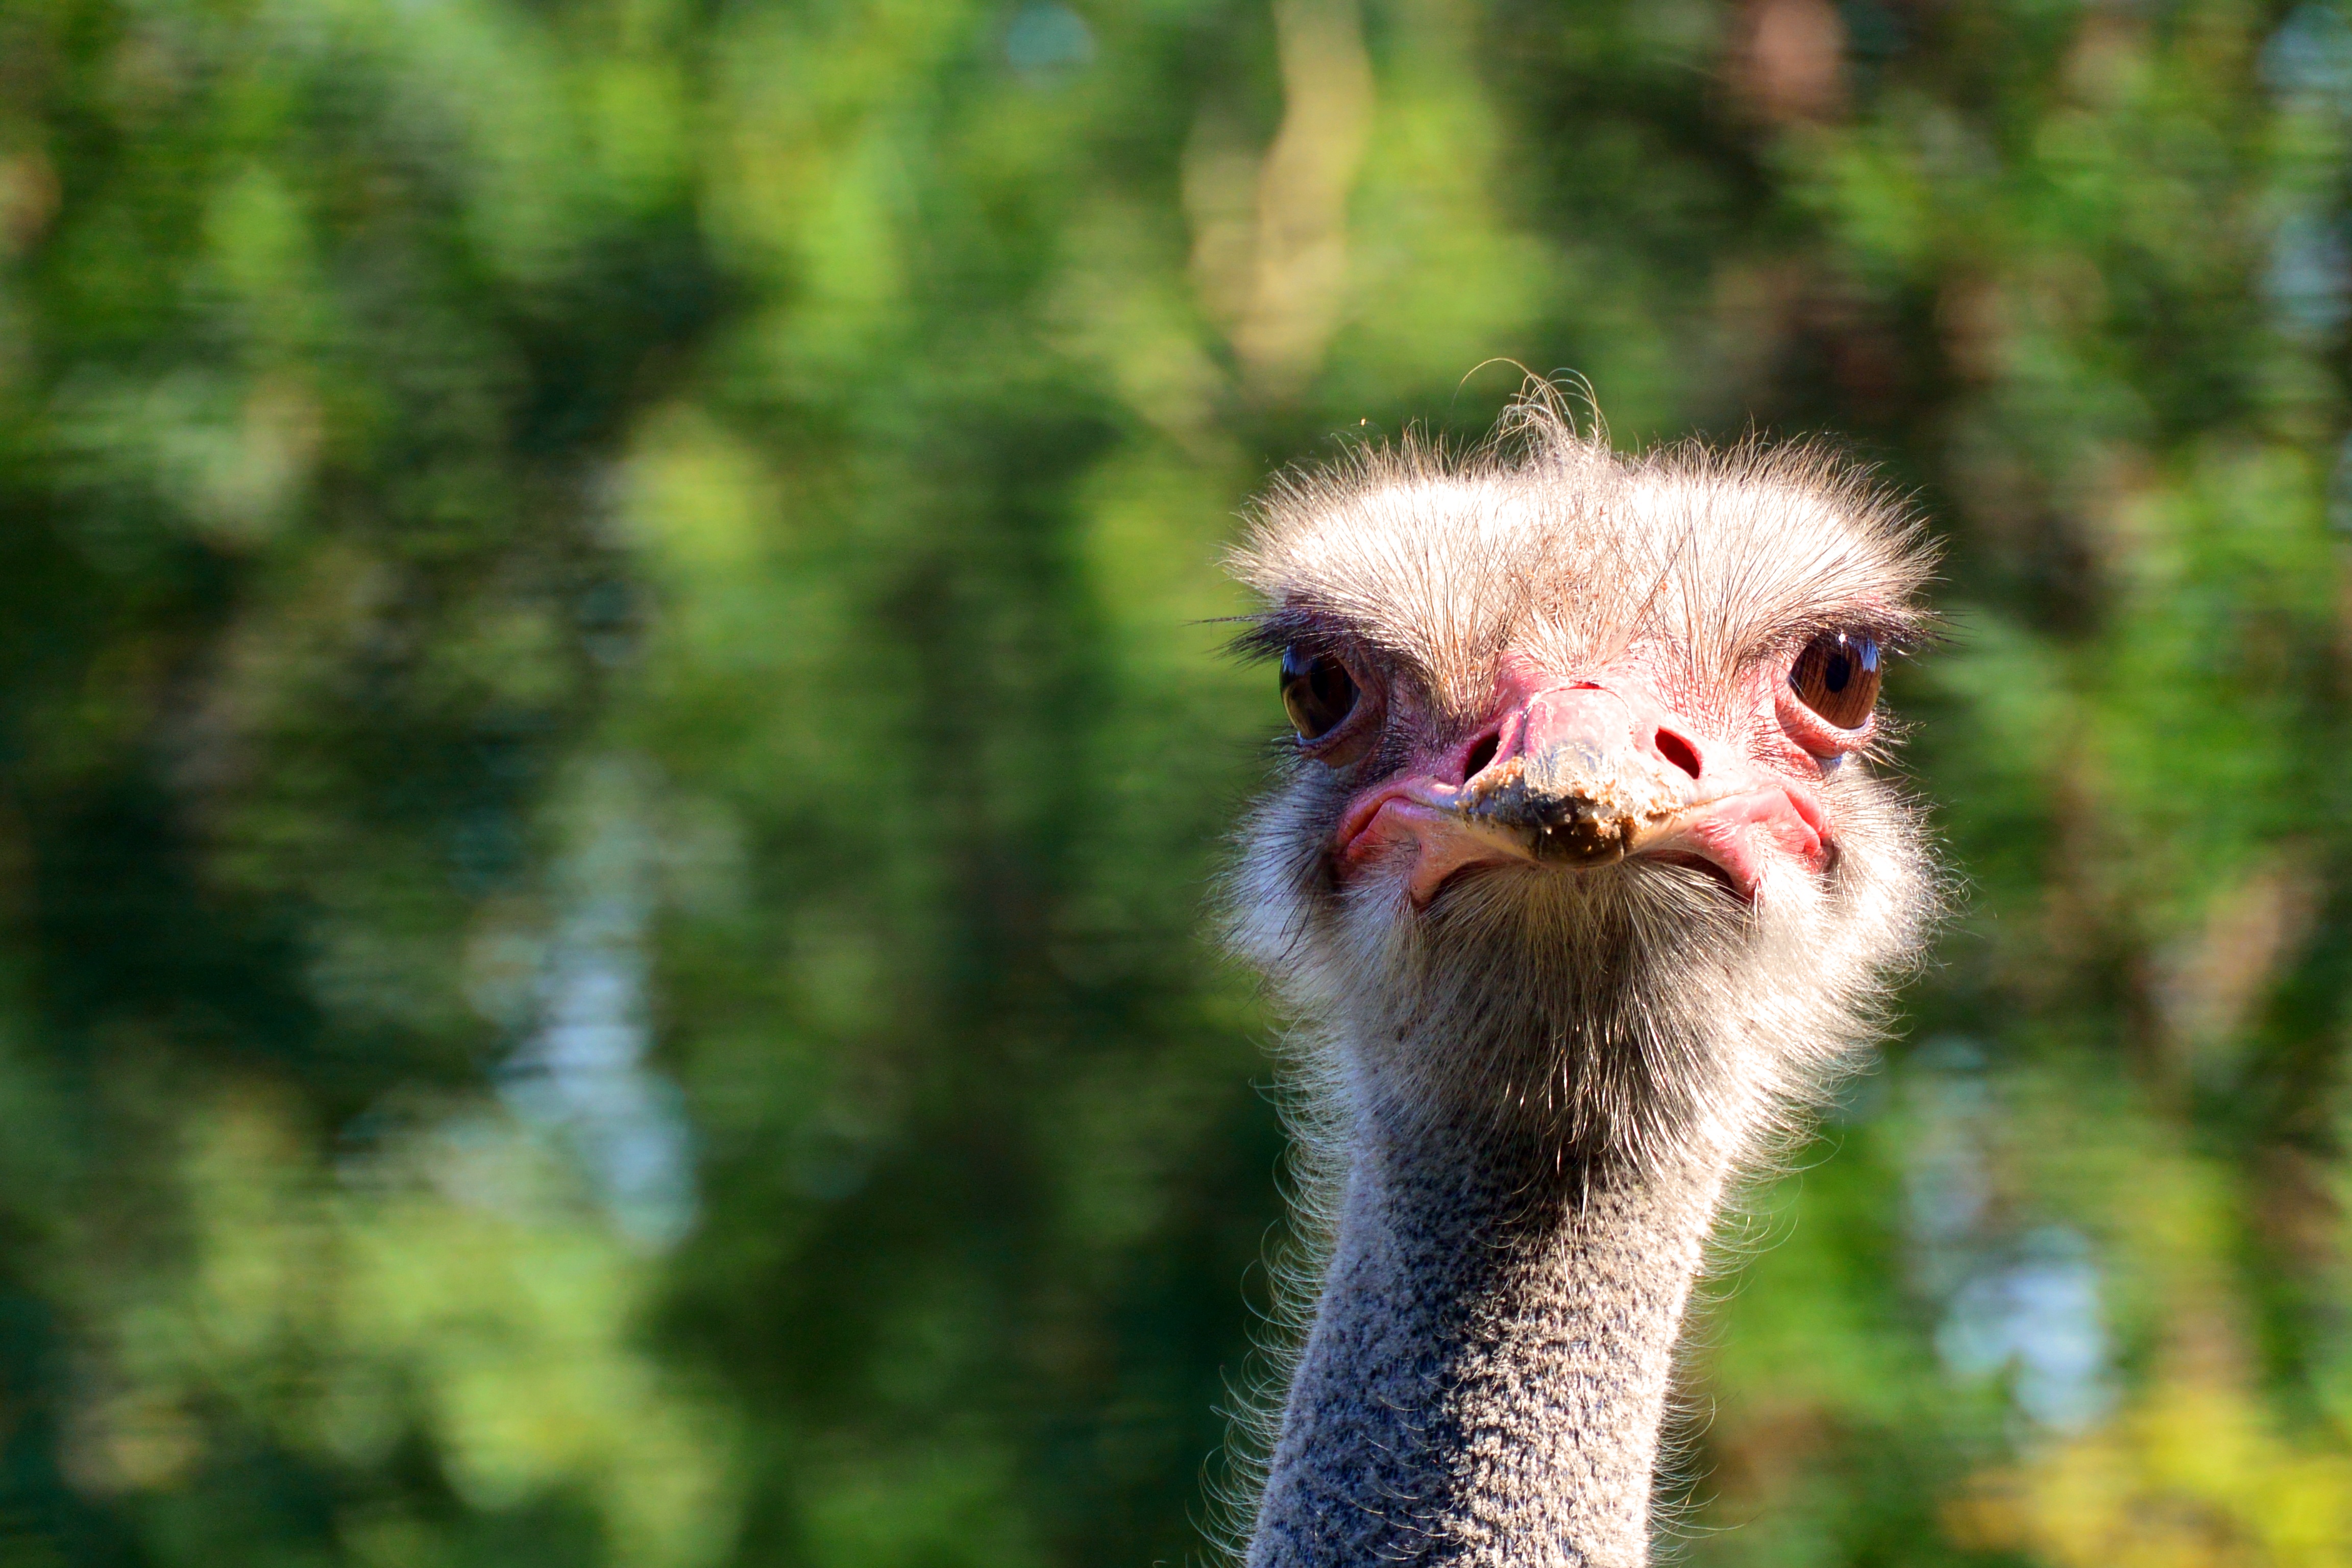
bird, animal, wildlife, bouquet, portrait, beak, africa, ostrich, close, fauna, close up, emu, head, vertebrate, bill, ratite, strauss, wildlife photography, flightless bird, ostrich farm